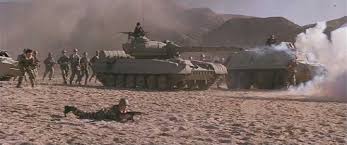
Label: BTR